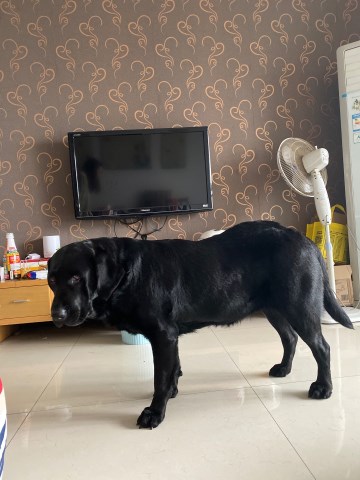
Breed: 3580-n000122-Labrador_retriever